Japanese sword mountings

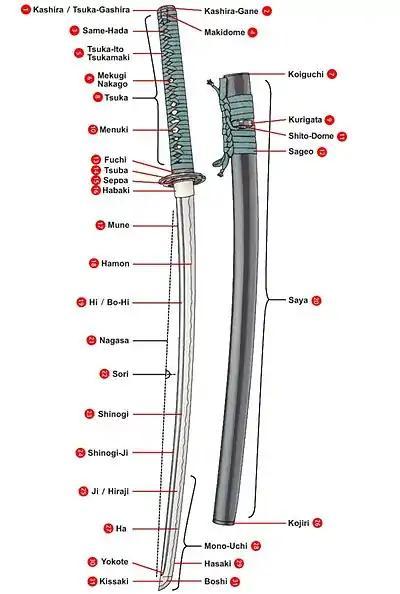
A diagram of a "katana" and "koshirae" with components identified

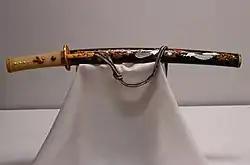
"Wakizashi koshirae" ("Wakizashi" mounting). The metal parts are made by Goto Ichijo. Edo period. Tokyo National Museum.

Japanese sword mountings are the various housings and associated fittings ("") that hold the blade of a Japanese sword when it is being worn or stored. refers to the ornate mountings of a Japanese sword (e.g. "katana") used when the sword blade is being worn by its owner, whereas the is a plain undecorated wooden mounting composed of a "" and "" that the sword blade is stored in when not being used.